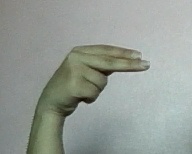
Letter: ain